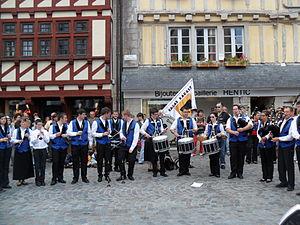
Bagad Karaez pendant le festival de cornouaille à Quimper (France), 2012
Quimper /kɛ̃pɛʁ/ est une commune française de la région Bretagne située dans le nord-ouest de la France. La ville est le chef-lieu du département du Finistère, le siège du conseil départemental, ainsi que des deux cantons qui la composent. Elle est également la capitale traditionnelle de la Cornouaille, du Pays Glazik et du Pays de Cornouaille qui compte 331 300 habitants en 2009, le siège de l'intercommunalité de Quimper Bretagne Occidentale qui compte 100 187 habitants en 2014, le siège de l'arrondissement de Quimper et enfin le siège du diocèse de Quimper et Léon. Ses habitants sont appelés les Quimpérois.
Le « Cornouaille » ou Festival de Cornouaille est un festival annuel se déroulant dans la ville de Quimper au mois de juillet, mettant en avant la culture bretonne dans sa diversité et sa richesse. Près de 180 spectacles, concerts et animations se déroulent en journée et en soirée au cœur urbain de la ville de Quimper : « un festival au cœur d'une ville et d'une culture ». C'est un des événements culturels majeurs de la Région Bretagne.
Le bagad Karaez est un ensemble de musique bretonne, un bagad, originaire de la ville de Carhaix dans le Finistère, en France. L'ensemble comporte aussi un bagad école, le Bagadig Karaez. Il est le premier bagad créé en Bretagne avec la Kevrenn Brest Sant Mark, avec des musiciens recrutés par Polig Montjarret parmi le personnel ferroviaire.